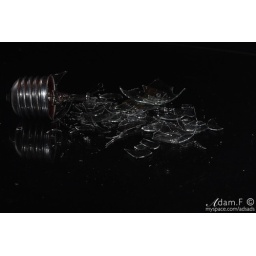
taken in my homemade studio with glass floor